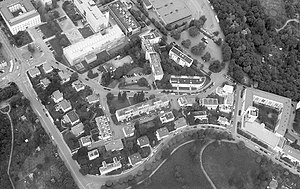
Congrés Internationaux d‘Architecture Moderne
Weissenhofsiedlung i Stuttgart 1927. CIAM virkede for moderne arkitektur i "kubistisk stil": Bauhaus, Weissenhof, De Stijl, moderne projekter som Folkeforbundets palæ i Geneve. Samtidige bevægelser var i 1920-erne var ekspressionisme og Art Deco, senere fulgte funktionalisme.
Congrès Internationaux d'Architecture Moderne forkortet CIAM var en avantgardistisk organisation, som med stor gennemslagskraft propaganderede for modernistisk byplanering og arkitektur. Idéerne, som spredtes gennem CIAM, fik meget stor indflydelse på bybyggeriet efter 2. verdenskrig, især i Europa, Sydamerika og Nordamerika.